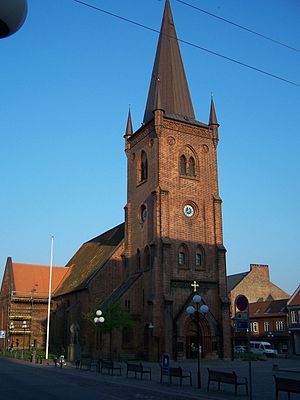
Vejle / Galleri
Vejle er en større dansk by i Sydjylland i det inderste af Vejle Fjord, hvor Vejle Ådal og Grejsdalen møder hinanden. Med sine 57.655 indbyggere er byen Danmarks 9. største by. Vejle ligger i Vejle Kommune, som blev etableret ved kommunalreformen i 2007. I forbindelse med kommunalreformen blev Vejle hjemby for regionshuset for Region Syddanmark i kontorbygningerne for det tidligere Vejle Amt.